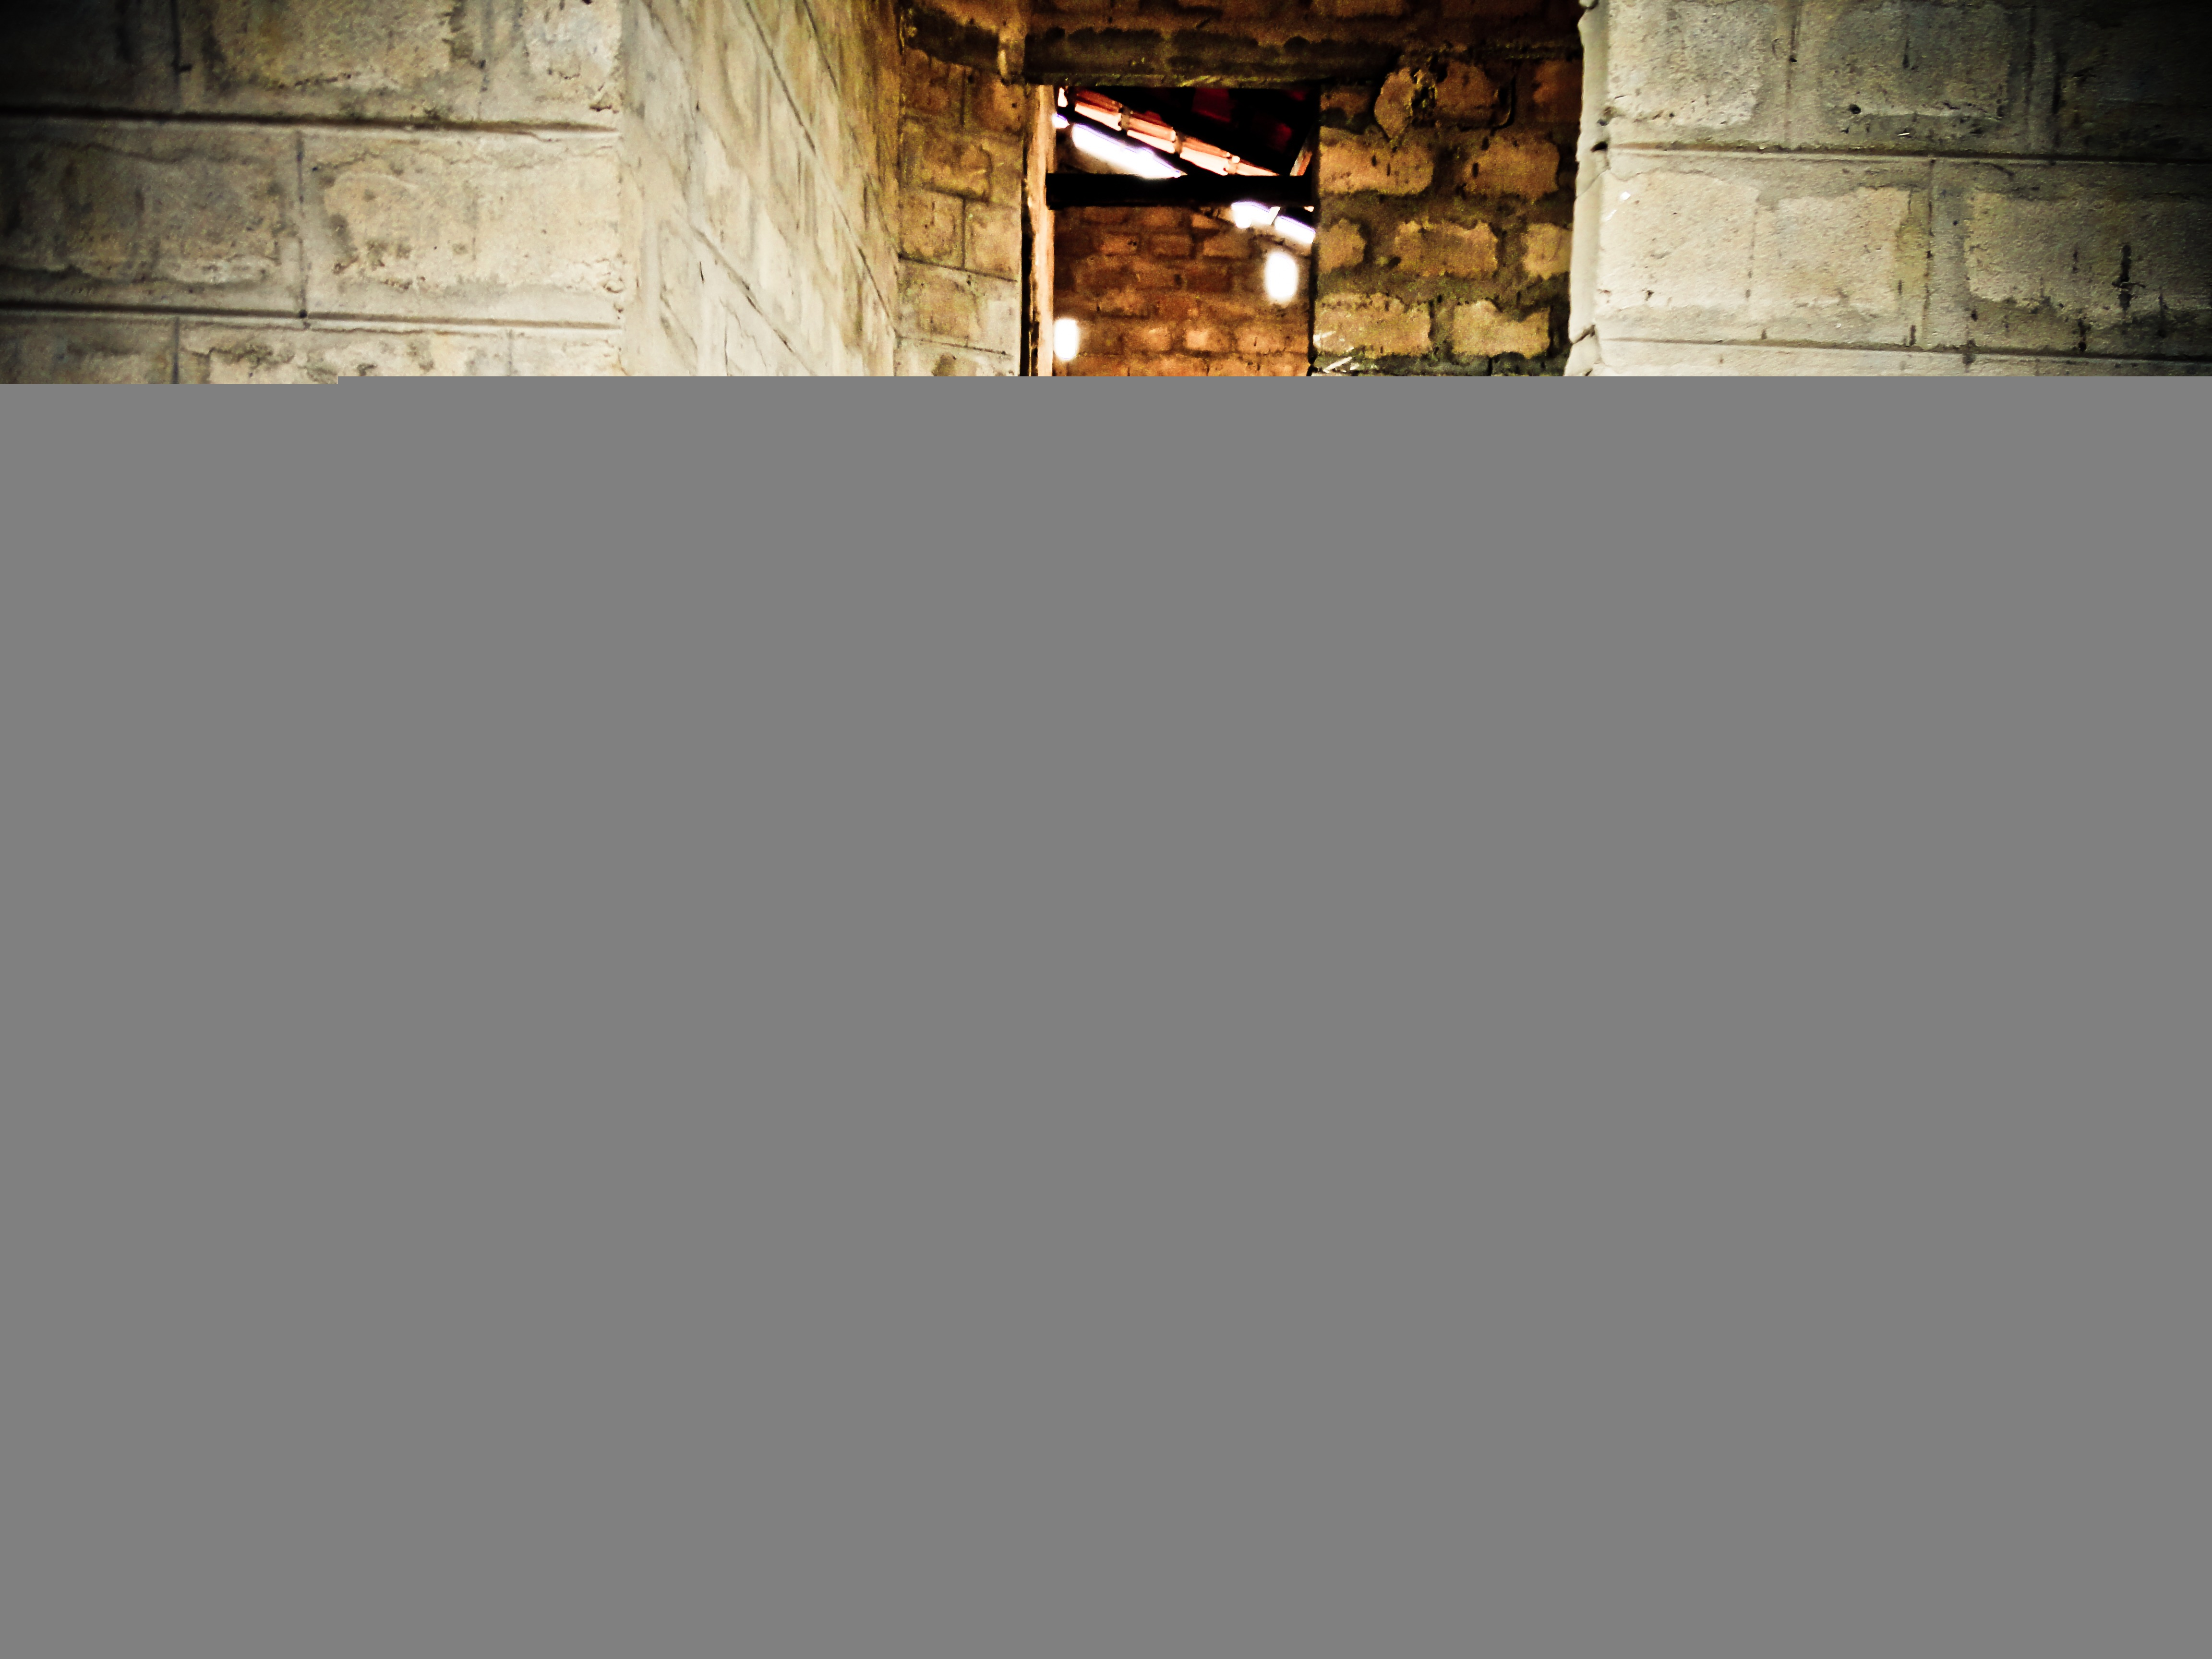
structure, people, wood, window, column, curtain, couple, romance, together, decor, married, material, interior design, elder, textile, family, design, relationship, pair, mature, grandparent, husband and wife, window covering, window treatment